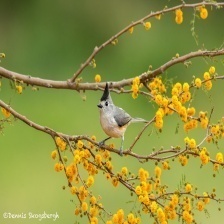
Species: TIT MOUSE
Scientific name: PARIDAE
ImageNet parent category: chickadee